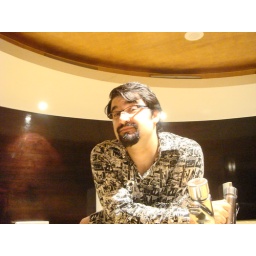
Niko and Nick in the boys bathroom of Bar3